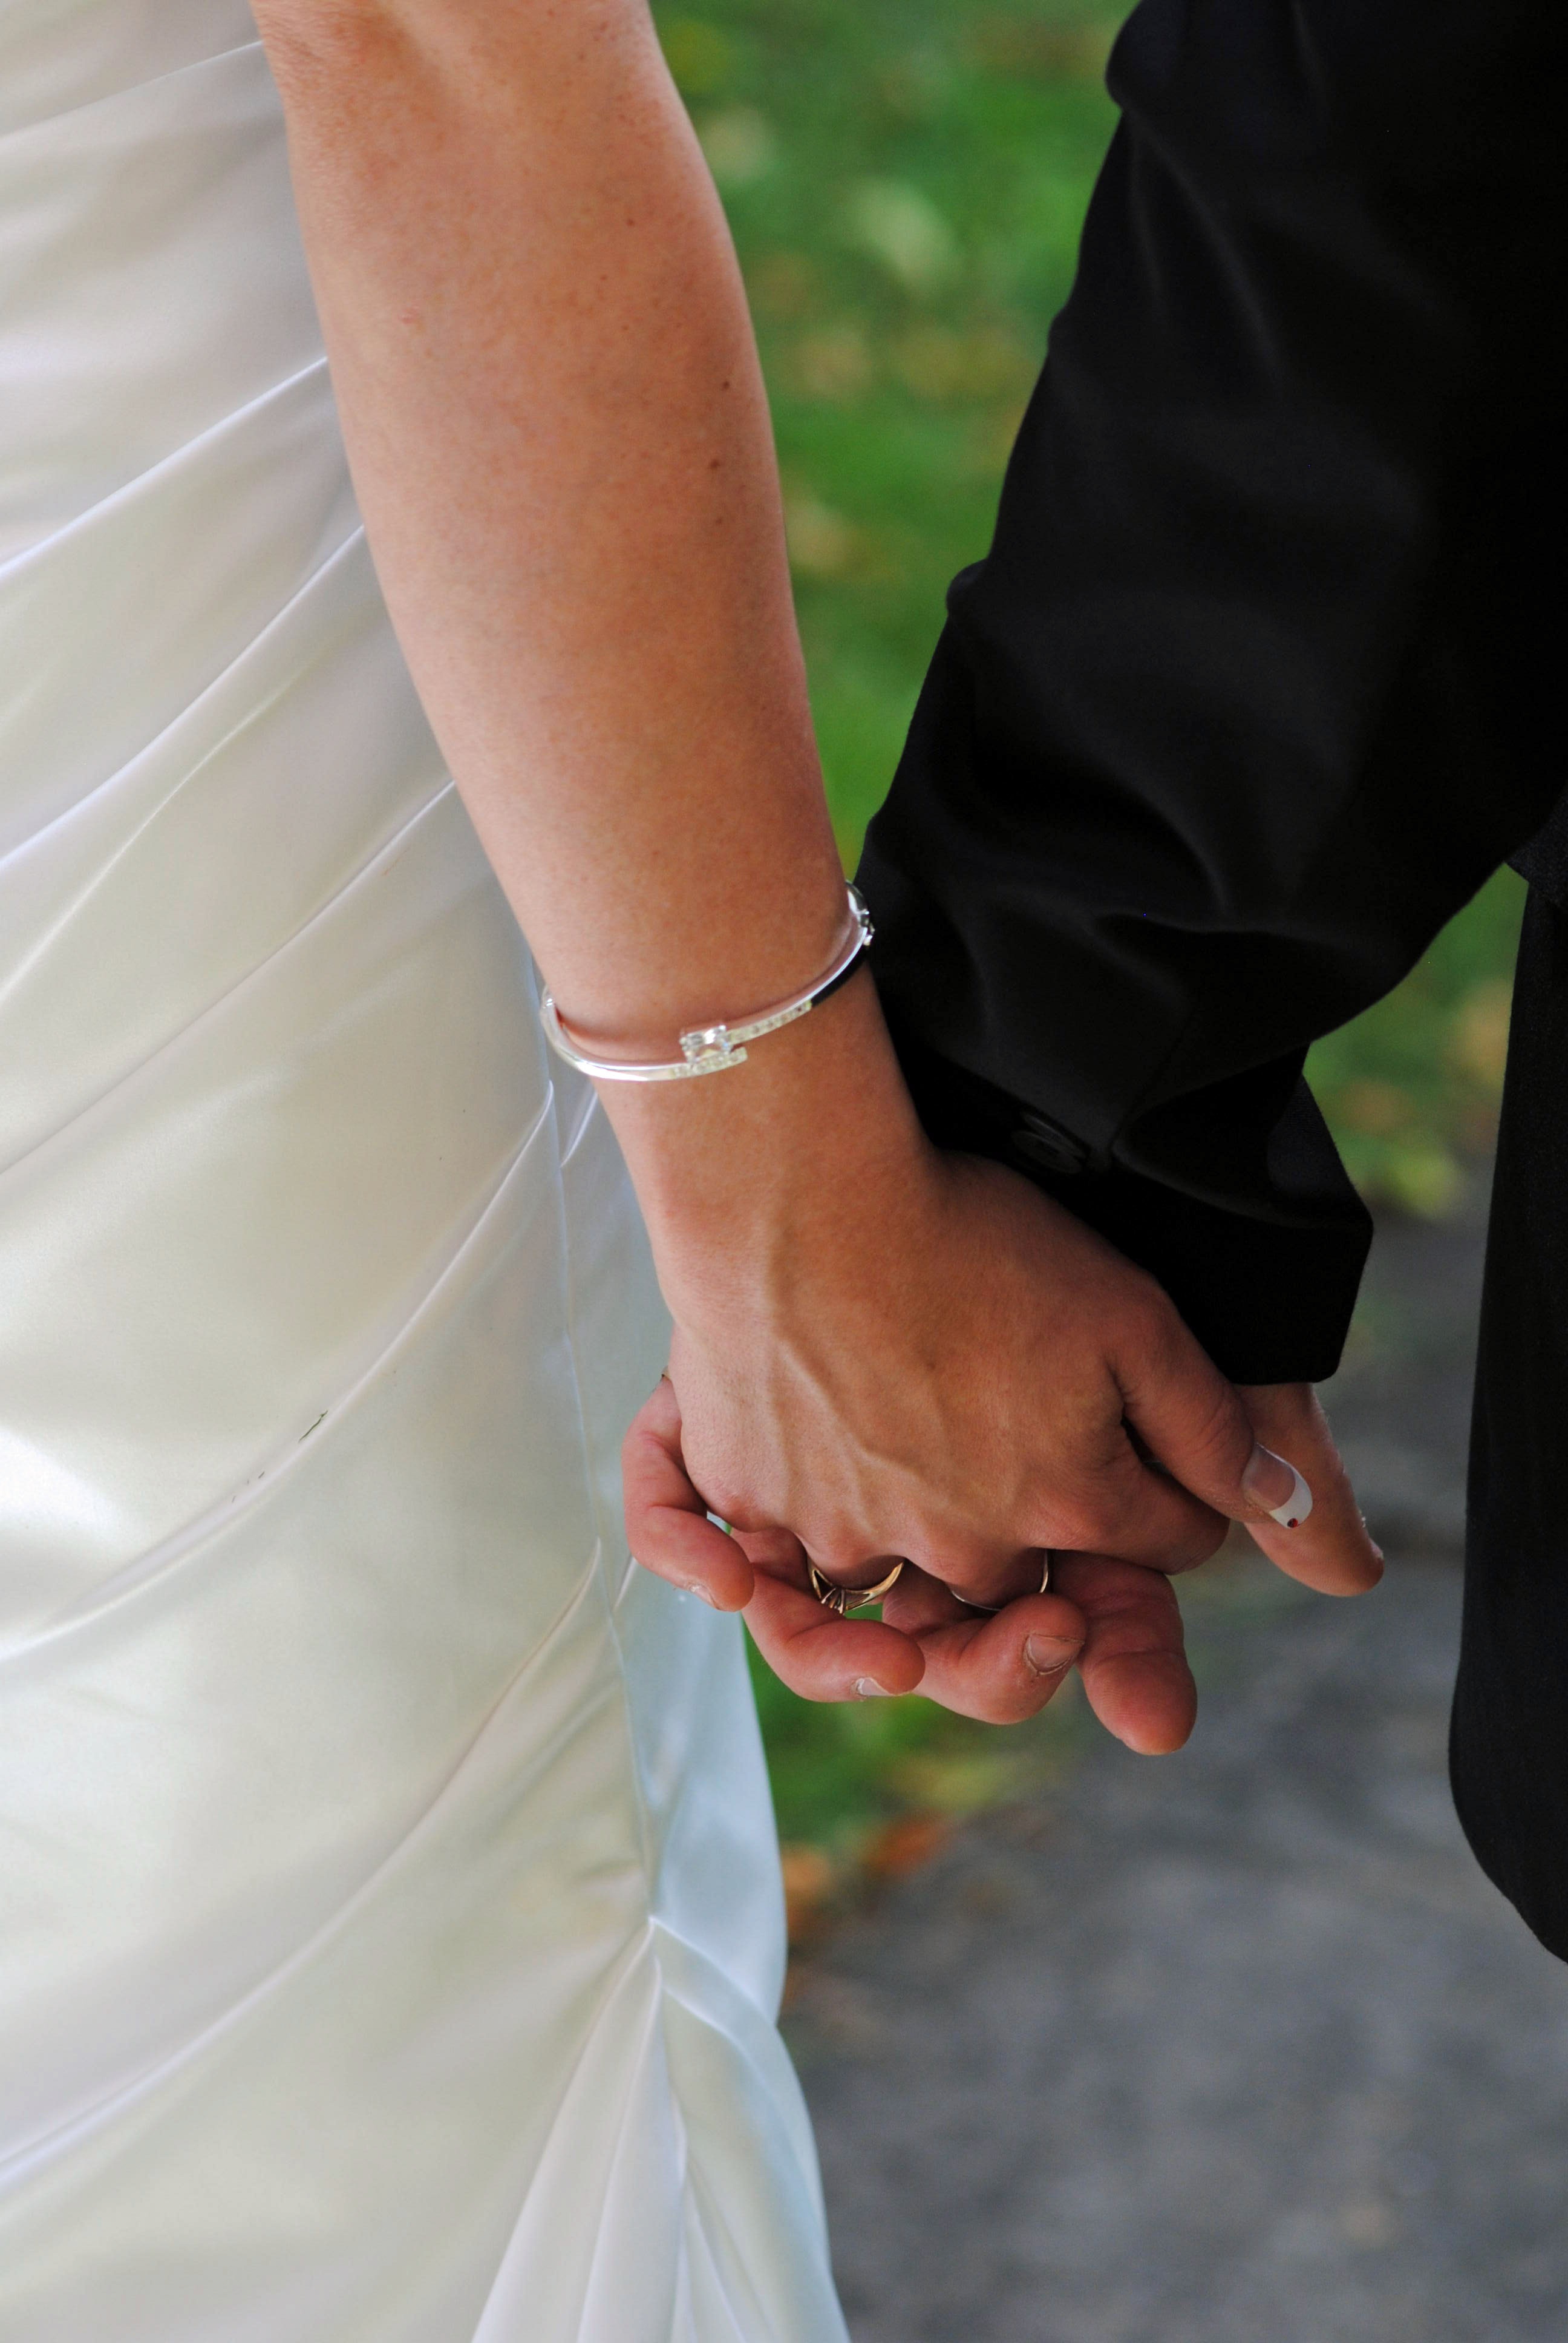
hand, man, woman, male, leg, green, arm, wedding, bride, groom, holding hands, ceremony, dress, interaction, sense, fashion accessory, bride and groome